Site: brandenburg
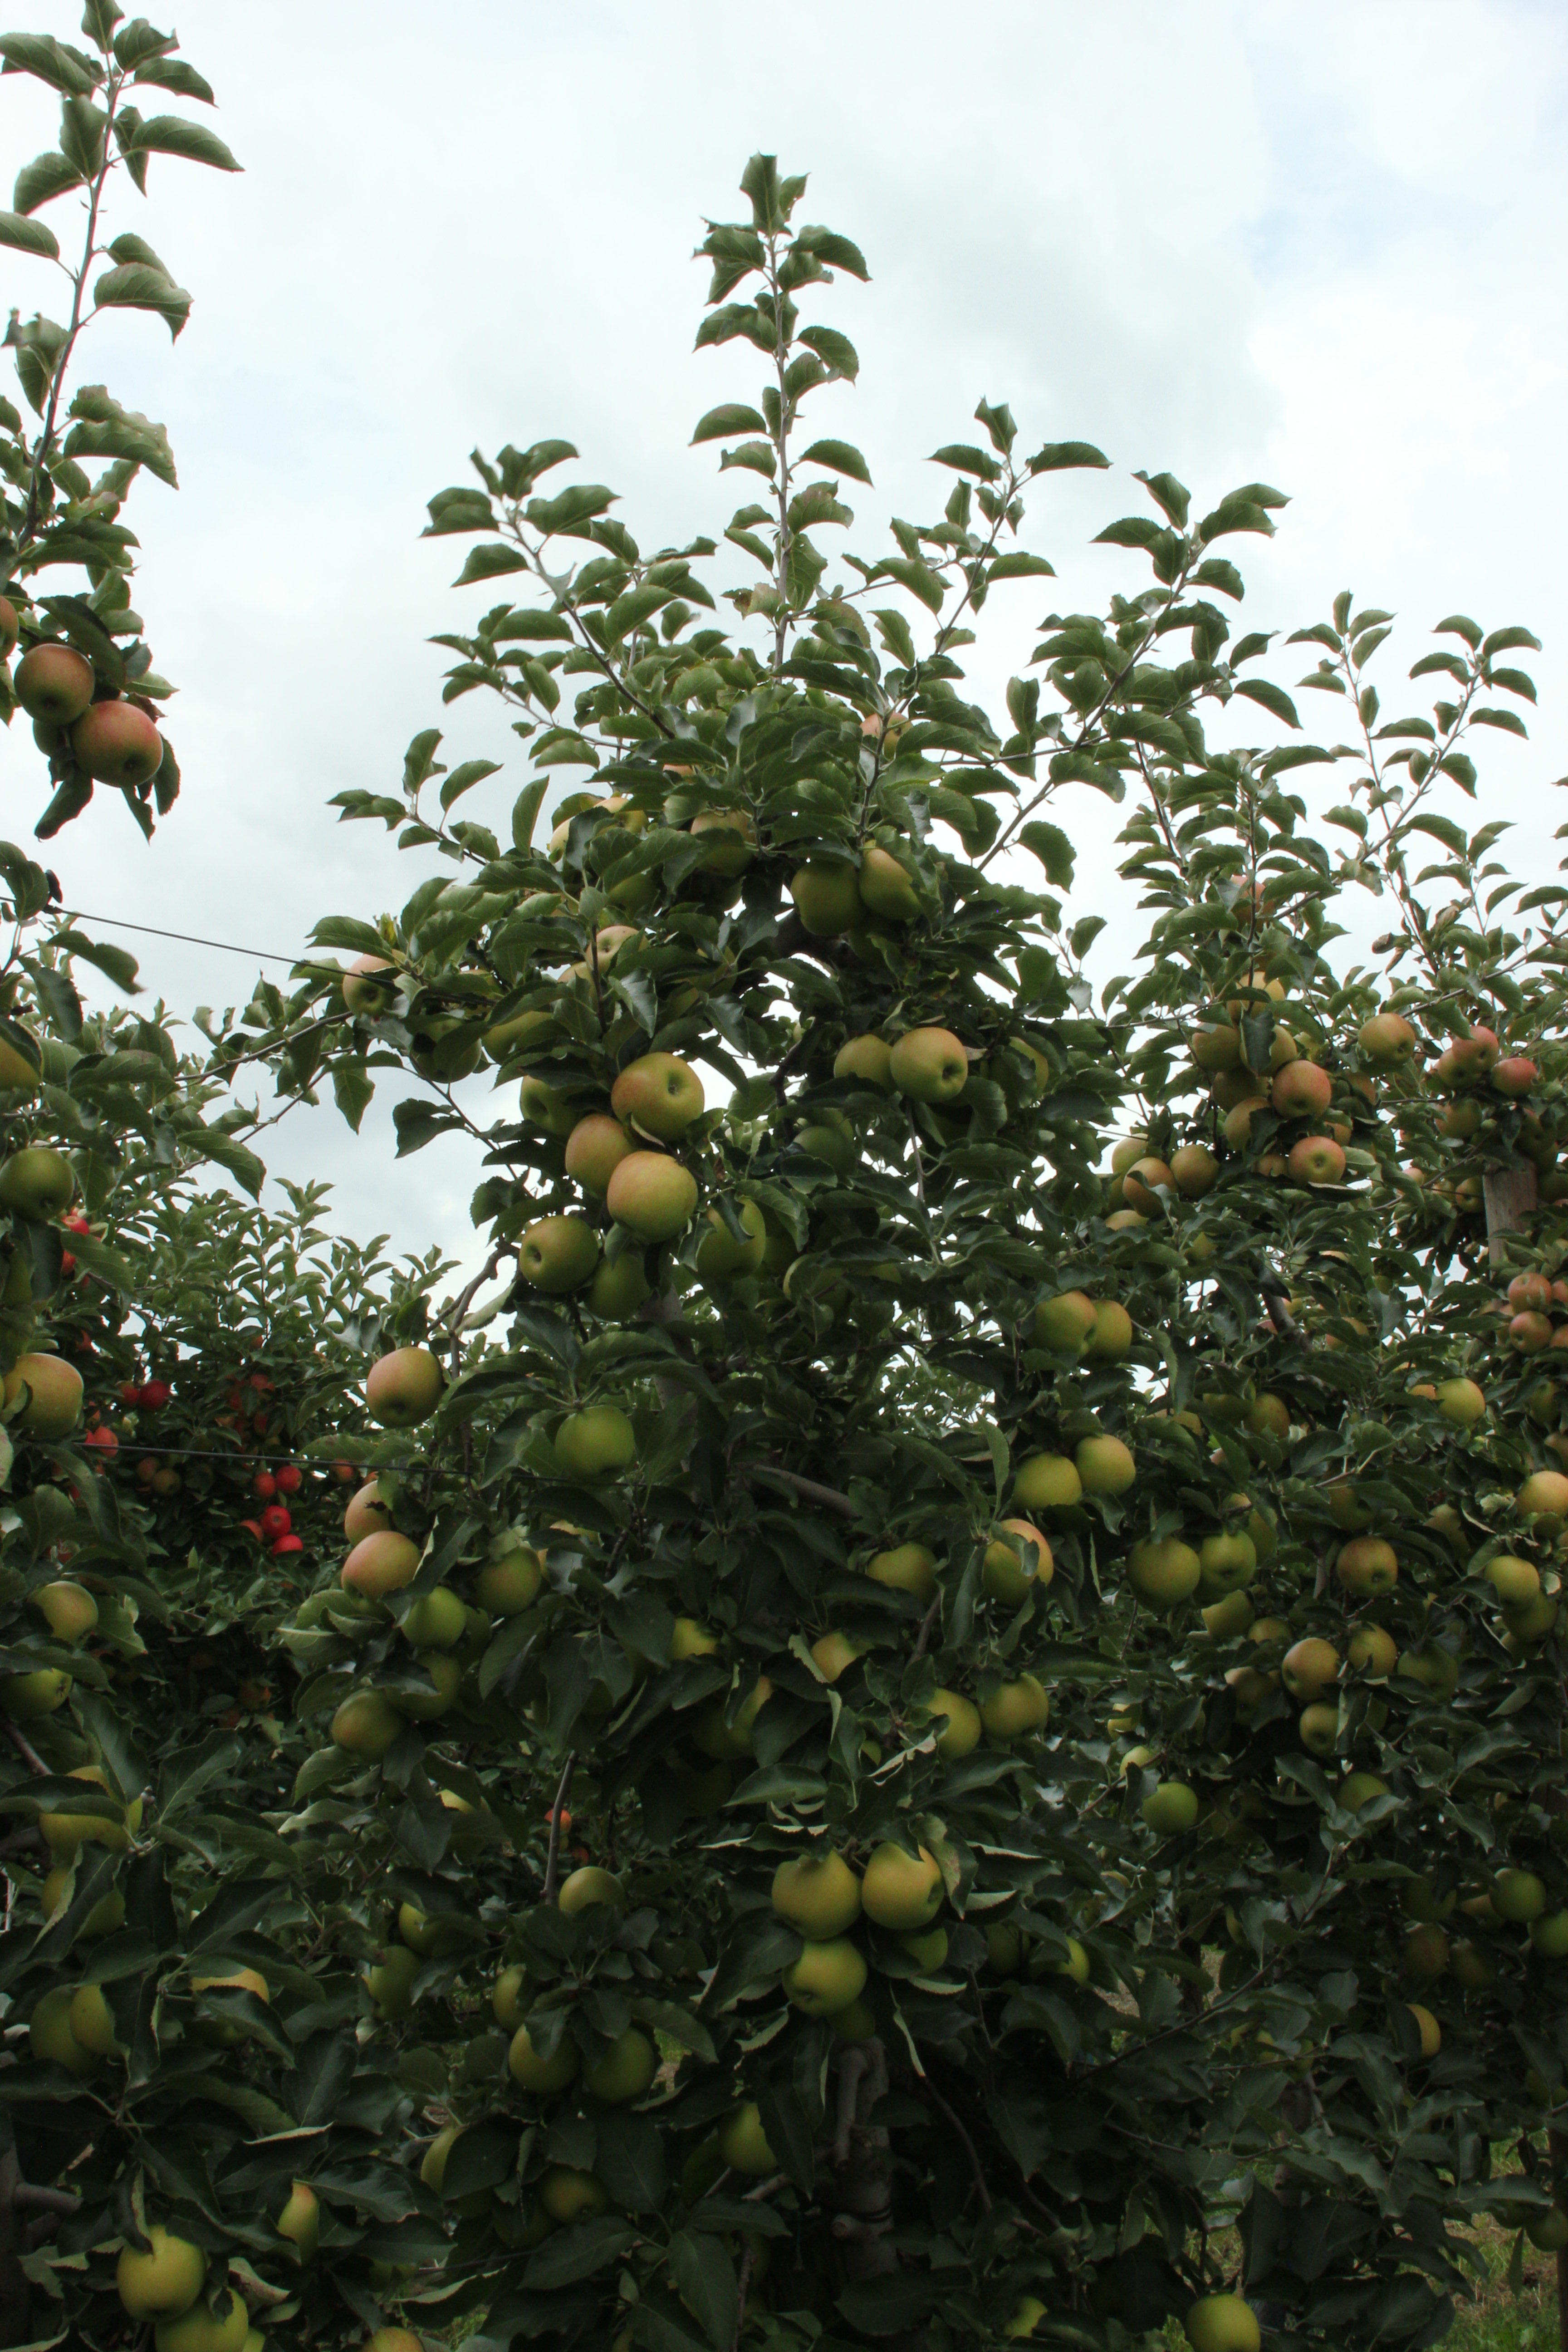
Growth stage (BBCH 87): Maturity of fruit and seed